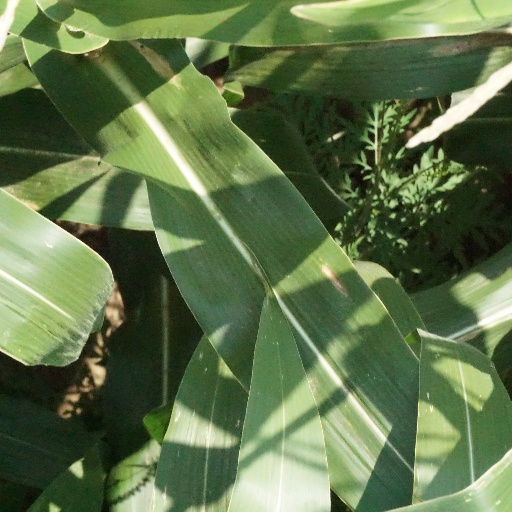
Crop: maize; corn